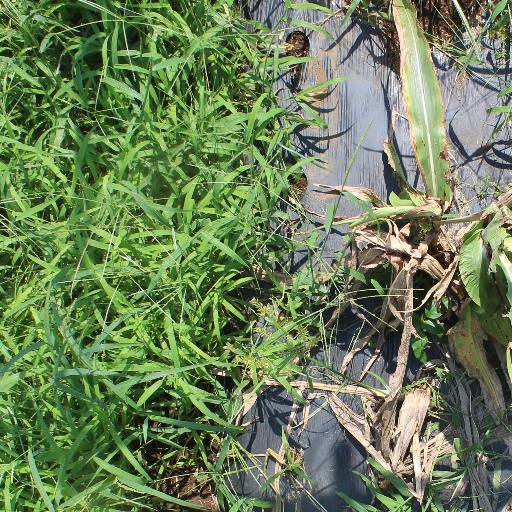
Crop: sorghum